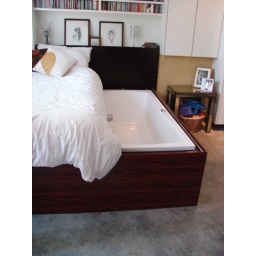
Yeah!!! It is a bath under the bed :)